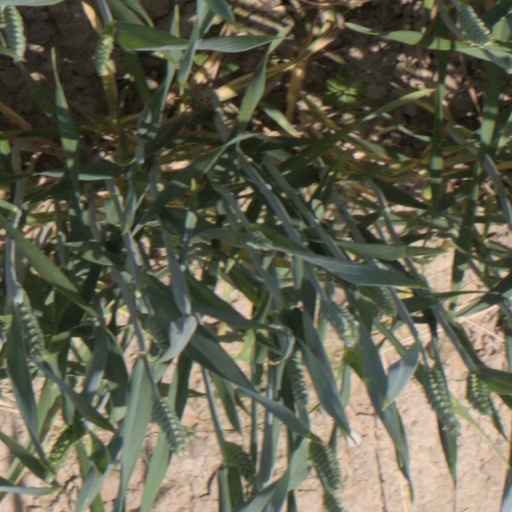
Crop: wheat